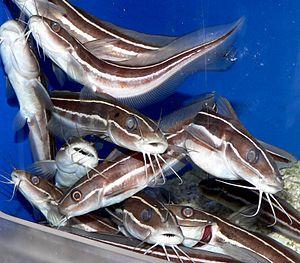
Plotosus lineatus, couramment appelé le poisson-chat rayé ou balibot rayé, est une espèce de poissons siluriformes de la famille des Plotosidae.